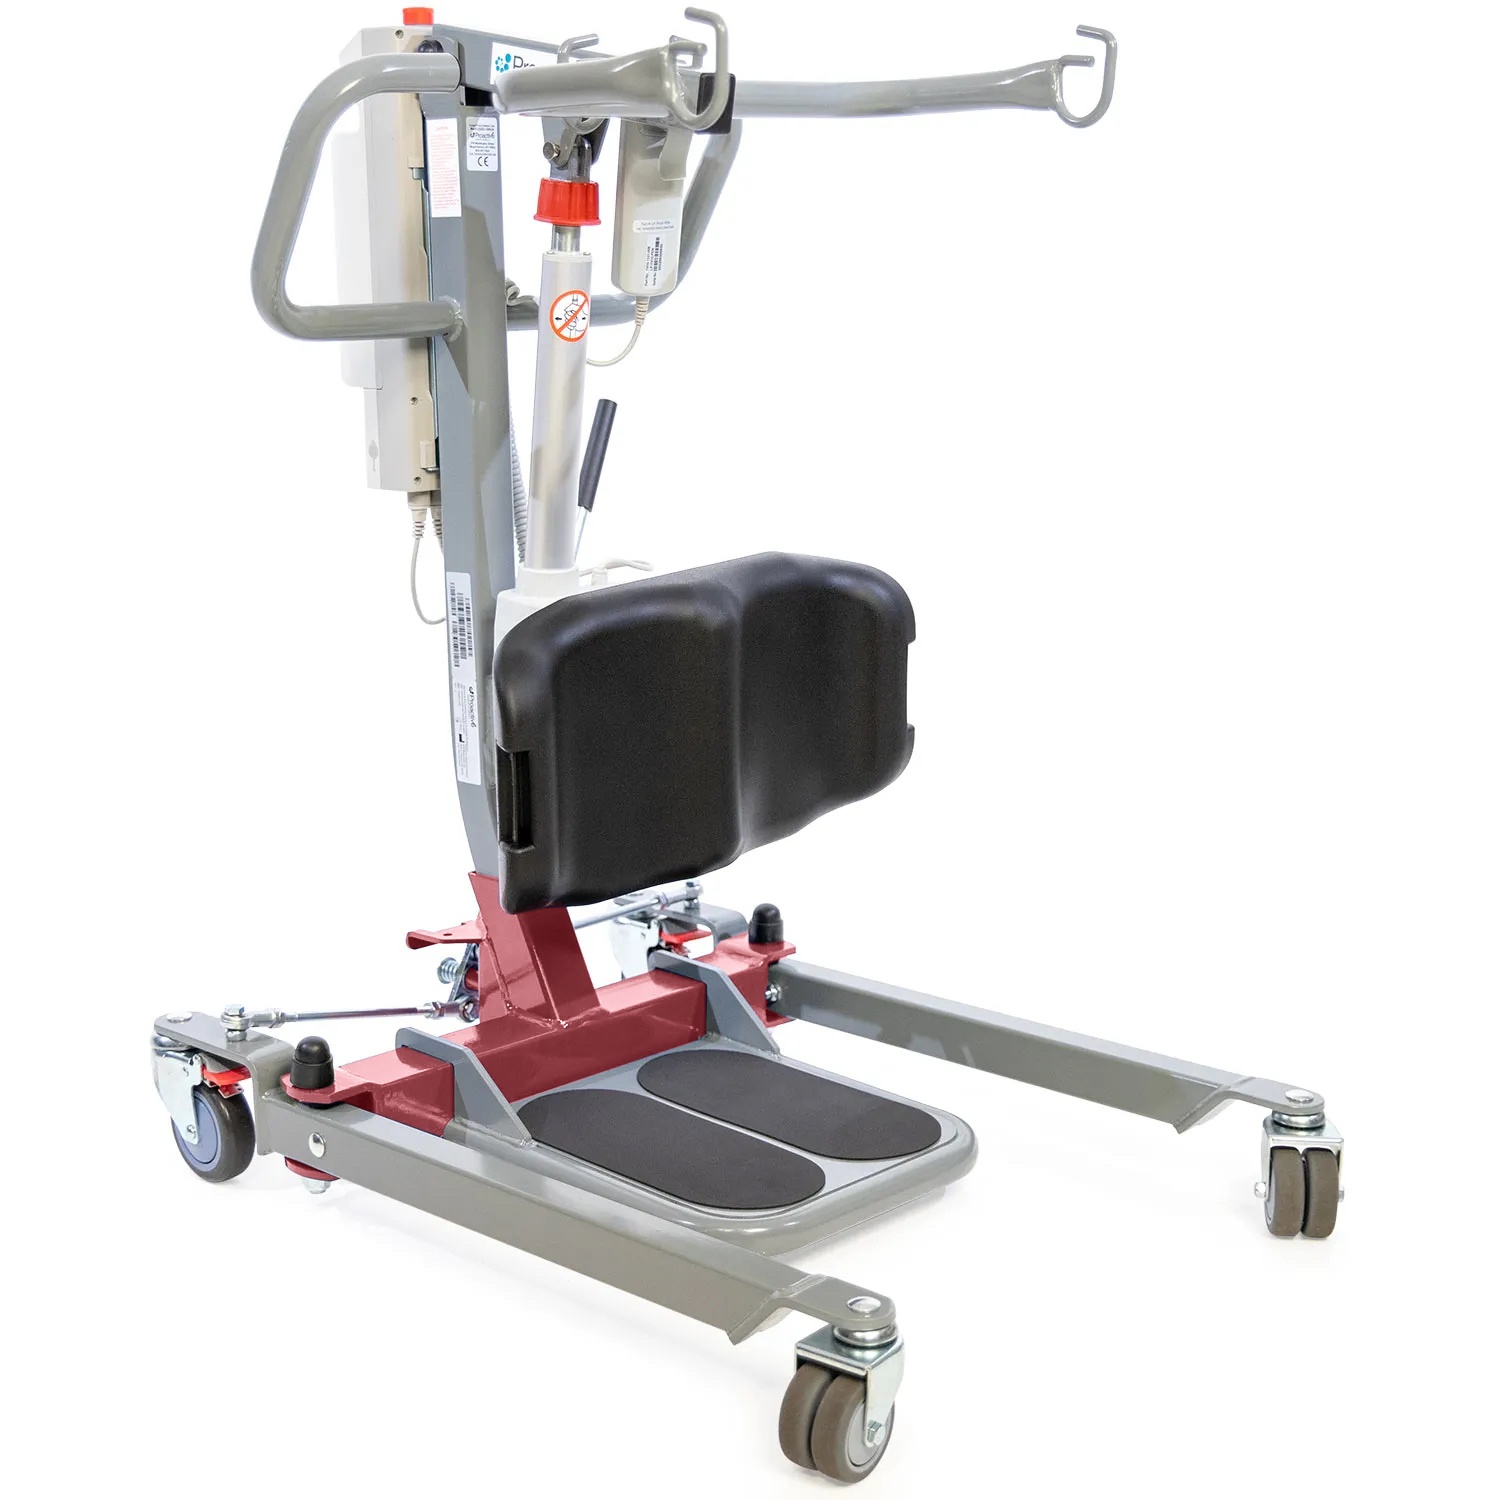
BRAND NEW! Protekt® STS500 Compact 34500-COM Sit-to-Stand Lift
Introducing the Protekt® STS500 Compact Sit-to-Stand Lift – your ticket to a more comfortable, safe, and independent life. With a low 4.7” base height, large easy-to-grip handles, and an expandable base that gets close to furniture, you'll be able to transfer with ease and comfort. This lift is powered with a rechargeable battery, taking all lift strain off of the patient or caregiver. Easily tackle lifts anywhere in the home, whether it be your bed, chair, toilet, wheelchair, or anywhere else. SPECIFICATION FOR: Item #34500-COM Weight Capacity 500 lbs. Unit Weight 111 lbs. Base Ext. Width - Closed 24.9” Mast Height 40" Base Length 33.5" Front Caster Height 4.7" Kneepad Depth Range 4" Kneepad Height Range 21", 20" or 19" Footplate Width 13.9" Footplate Length 14.4" Base Opened Turning Diameter 45" Base Closed Turning Diameter 41.9" YOUTUBE PRODUCT VIDEO: Protekt 500 Compact Sit-To-Stand Power Lift - YouTube Product Highlights Powered Sit-To-Stand makes lifting easy with its handheld controller Ergonomic Foot Pedal Base Opening for widening the base around furniture Rechargeable Battery lasts twice as long as competing brands Large, Easy to Grip Handles for easy maneuvering Low 4.7" Base Height maximizes stability and fits under most beds (furniture clearance of 5" is recommended) Adjustable Padded Knee Brace is adjustable in-and-out to set it at the correct setting for transferring the patient Spreader Bar 6-point hooks to accommodate a wide range of stand-assist sling options Rear Dual Locking Casters 24V DC Motor allows quiet, smooth operation Emergency Stop Button YOUTUBE PRODUCT VIDEO: Protekt 500 Compact Sit-To-Stand Power Lift - YouTube
Brand: Proactive Medical
Category: Business & Industrial > Medical > Medical Equipment > Patient Lifts > Stand-Up Patient Lifts